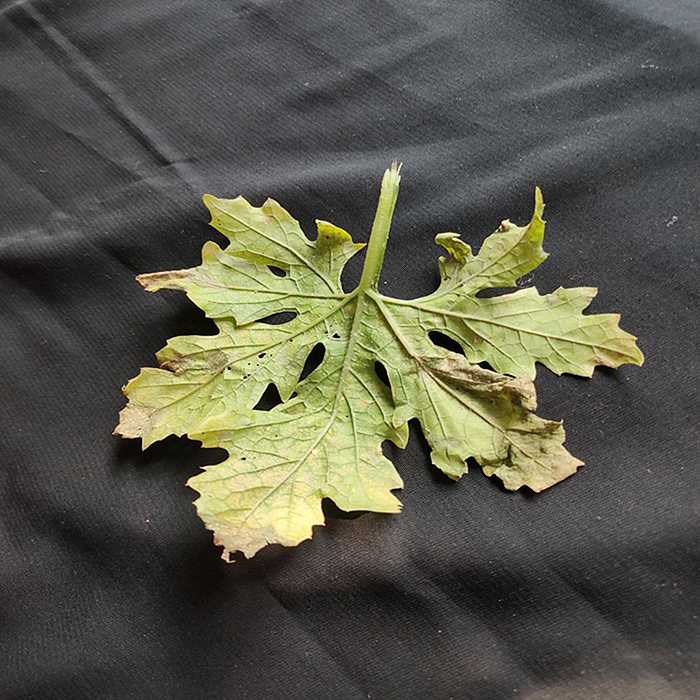
Plant: Bitter Gourd
Label: Mosaic virus